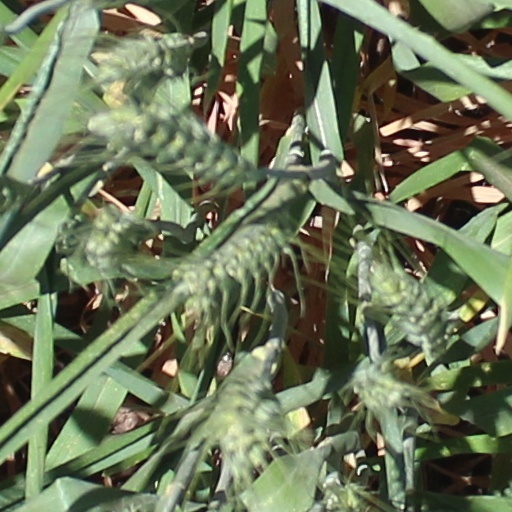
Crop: wheat